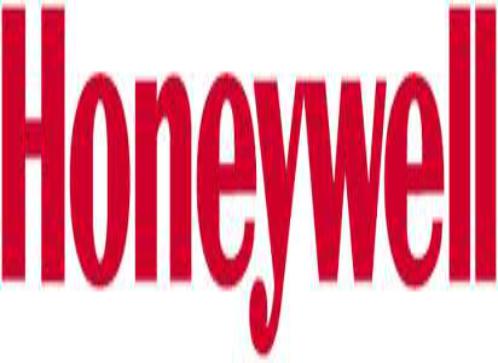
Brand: Honeywell
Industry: Necessities